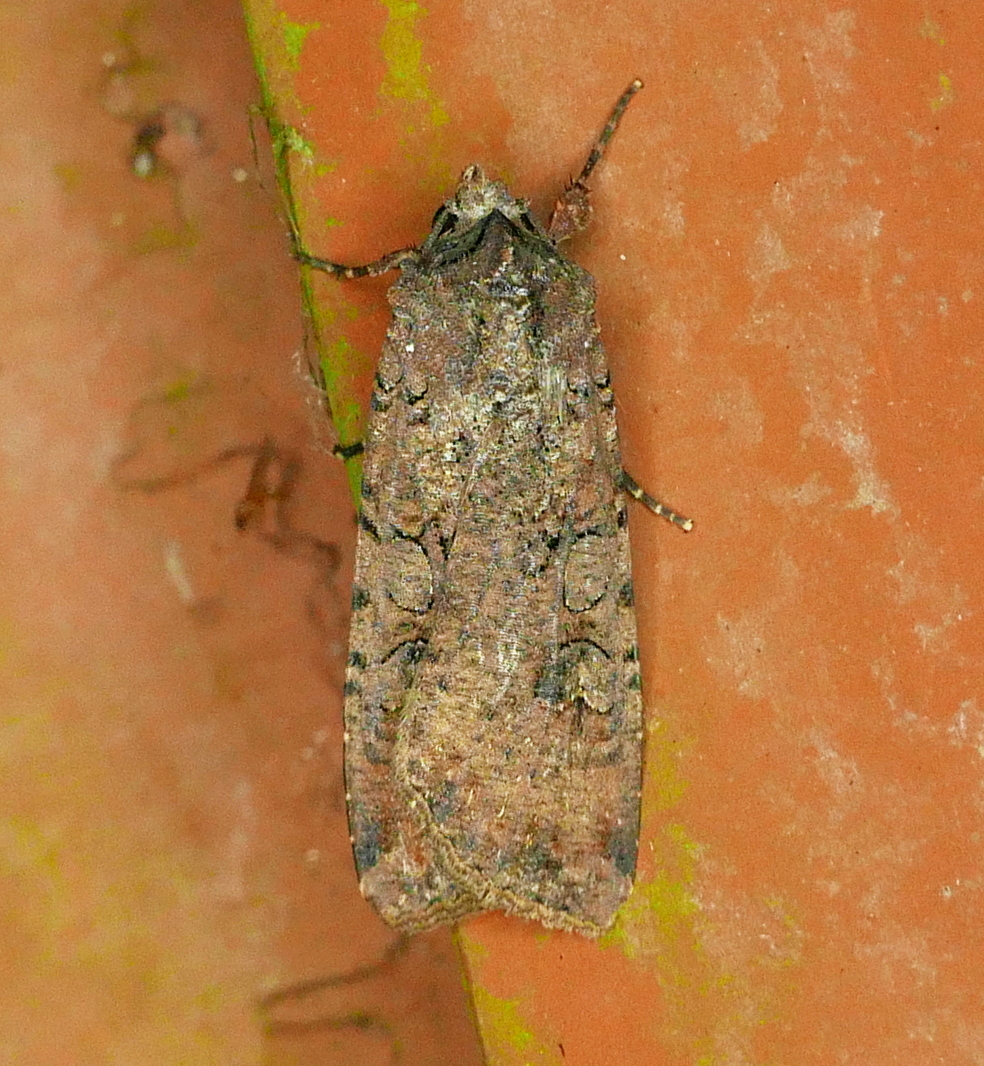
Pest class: cutworms